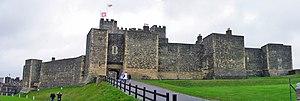
Le château de Douvres est situé sur une colline dominant la Manche, au nord-est du port de Douvres, comté de Kent en Angleterre.